Zinat-un-Nissa Begum

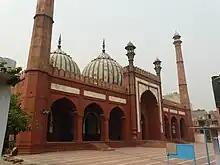
The Zeenat-ul-Masajid built by Zeenat-un-Nissa, located in Daryaganj, Delhi.

Zinat-un-Nissa is known to have built fourteen caravanserais. At the age of thirty-seven, she undertook a project to construct a number of inns of the highway linking Awadh with Bengal. This effort of hers earned her the praise of her father. She also had the Zeenat-ul-Masajid ("Ornament of Mosques") constructed at her expense in c.1700 by the riverside wall of the Red Fort in Delhi, where she was buried. Tradition goes that she demanded the amount of her dowry from her father, and spent it in building the mosque.